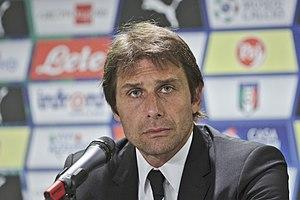
Antonio Conte, né le 31 juillet 1969 à Lecce dans les Pouilles, est un ancien footballeur international italien évoluant au poste de milieu de terrain. Depuis 2019, il est l'entraîneur de l'Inter Milan.
La Juventus Football Club ou JFC, désignée aussi Juventus Turin ou plus familièrement appelée la Juve, mais également surnommée la Vecchia Signora ou bien encore les Bianconeri en italien, est un club de football professionnel italien basé dans la ville de Turin, dans la région du Piémont, dans le nord de l'Italie.